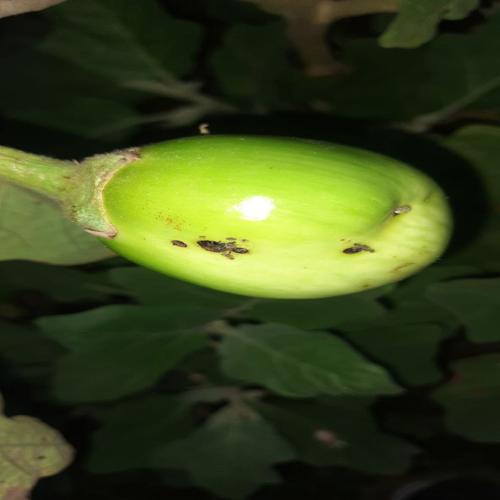
Label: Shoot and Fruit Borer